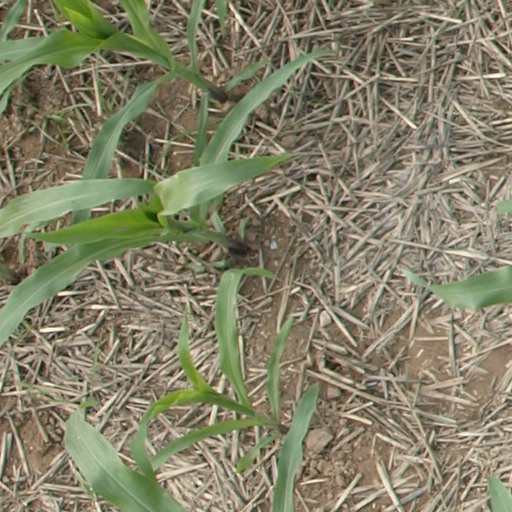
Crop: maize; corn